Timothy Insoll

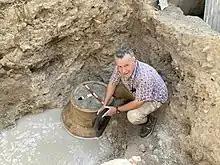
Insoll in Bahrain, November 2021

Timothy Alexander Insoll (born 1967) is a British archaeologist and Africanist and Islamic Studies scholar. Since 2016 he has been Al-Qasimi Professor of African and Islamic Archaeology at the University of Exeter. He is also founder and director of the Centre for Islamic Archaeology. Previously he was at the Department of Archaeology at the University of Manchester (1999–2016).